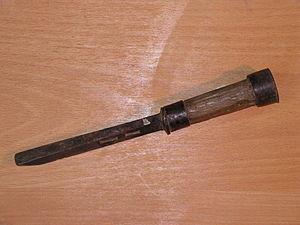
Un bédane est un outil proche du ciseau à bois, mais plus épais, ce qui lui donne plus de résistance.